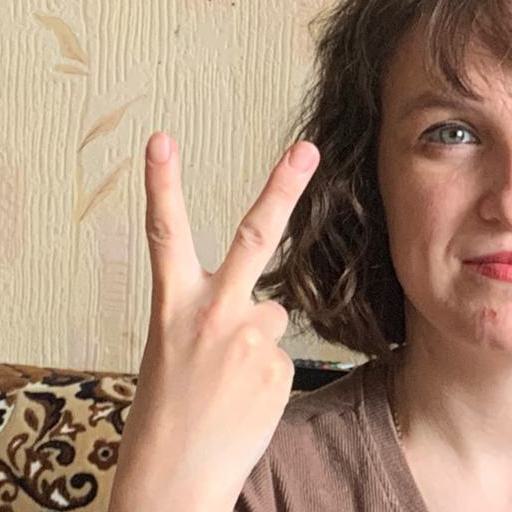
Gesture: peace_inverted